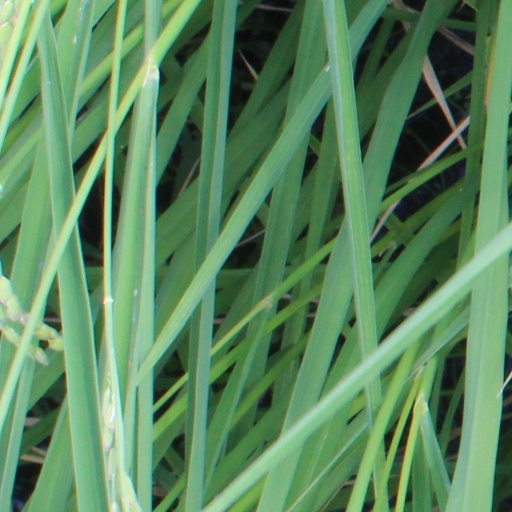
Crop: rice